David Carpanini

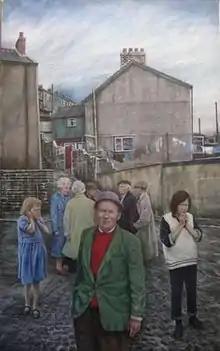
'Through the memory of their eloquence' - acrylic by David Carpanini

David Lawrence Carpanini (born 1946) is a Welsh artist, etcher, teacher and printmaker whose drawings, paintings and etchings are mostly concerned with the natural and industrial landscapes of South Wales. He was President of the Royal Society of Painter-Printmakers (1995–2003) and was Professor of Art at the University of Wolverhampton (1992–2000).